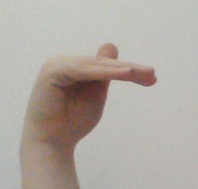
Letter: khaa